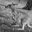
Label: kangaroo